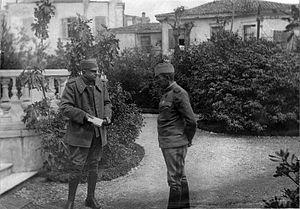
Le général serbe Boyovitch commandant_le_QG .